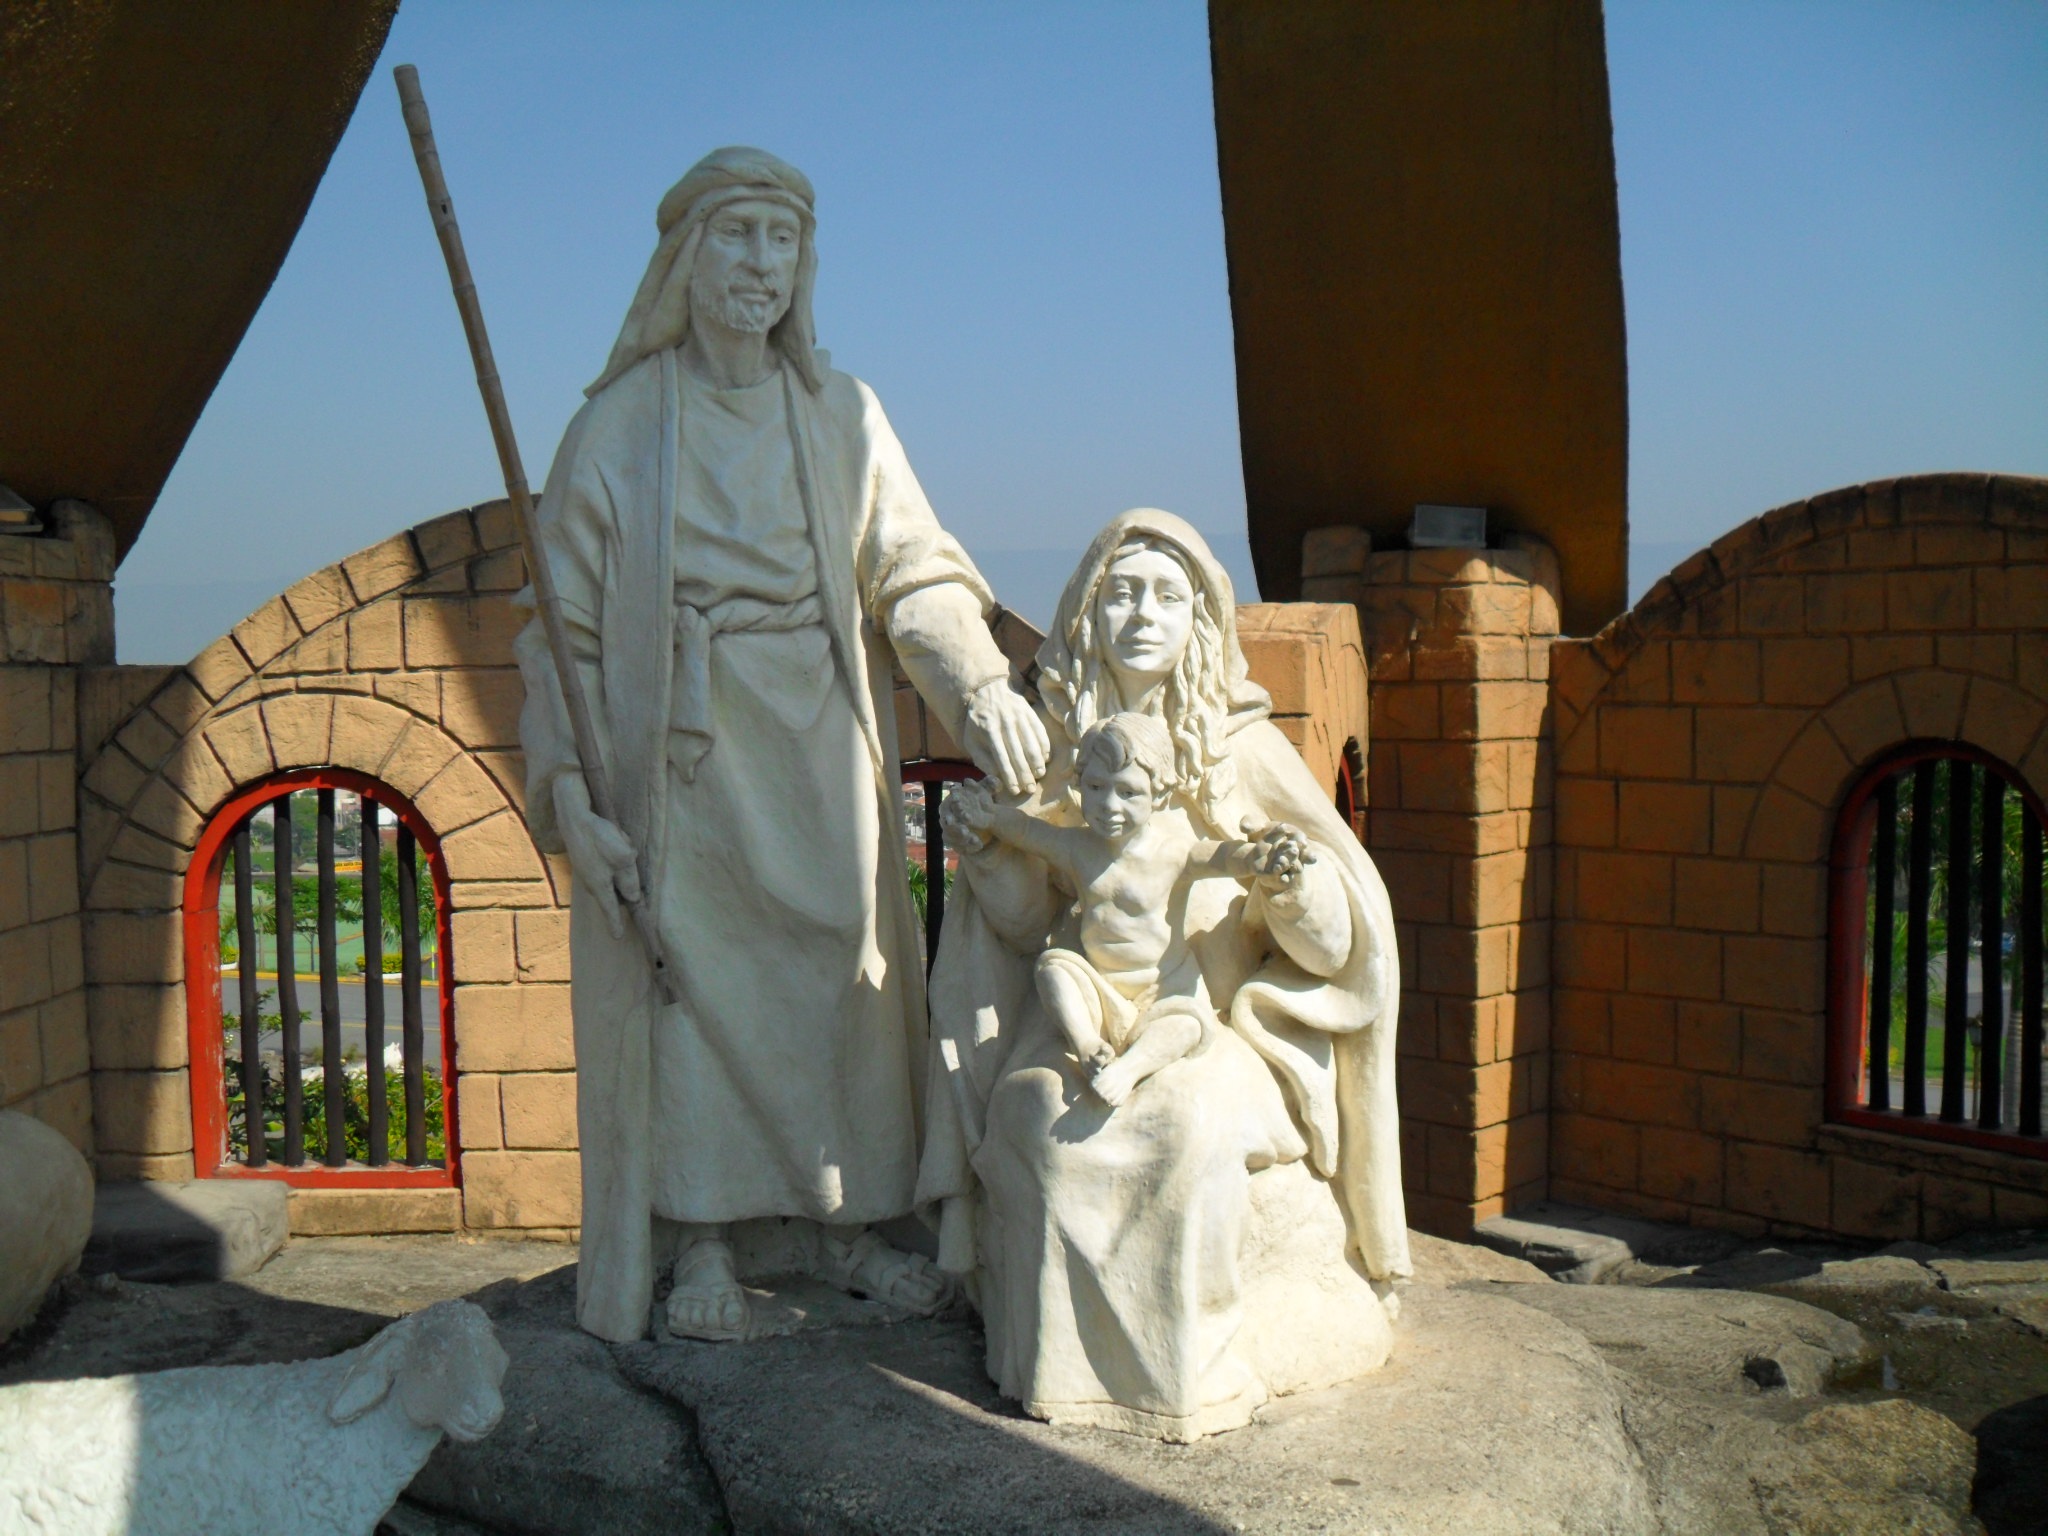
monument, travel, statue, religion, landmark, tourism, place of worship, sculpture, art, temple, passage, history, middle ages, nativity scene, ancient history, in aparecida do norte